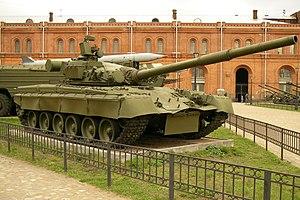
Soviet Strike est un jeu vidéo d'action et shoot 'em up sorti en 1996 et fonctionne sur PlayStation et Saturn. Le jeu a été développé et édité par Electronic Arts.